Wrestling Dontaku 2017

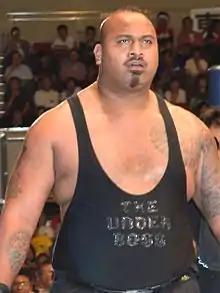
Bad Luck Fale challenged for the IWGP Heavyweight Championship in the main event of Wrestling Dontaku 2017

Wrestling Dontaku 2017 was headlined by Kazuchika Okada making his fifth defense of the IWGP Heavyweight Championship against Bad Luck Fale. This match was set up on April 9 at Sakura Genesis 2017, where Fale attacked Okada after he had made his fourth successful title defense against the 2017 New Japan Cup winner Katsuyori Shibata. Fale, who had lost to Shibata in the final of the New Japan Cup, had defeated Okada on August 8, 2016, during the 2016 G1 Climax, but instead of a title shot, was granted a non-title match against Okada on September 22 at Destruction in Hiroshima, where he was defeated by the reigning IWGP Heavyweight Champion. The match at Wrestling Dontaku 2017 marked Fale's first shot at the IWGP Heavyweight Championship.